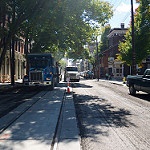
Label: street